Coeur d'Alene Federal Building

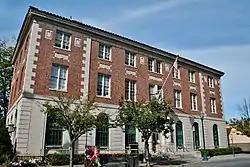

The Coeur d'Alene Federal Building is a historic building built in 1927 in Coeur d'Alene, Idaho. It was listed on the National Register of Historic Places in 1977.